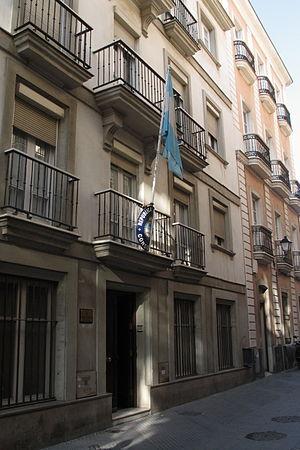
Voici les représentations diplomatiques de l'Argentine à l'étranger :